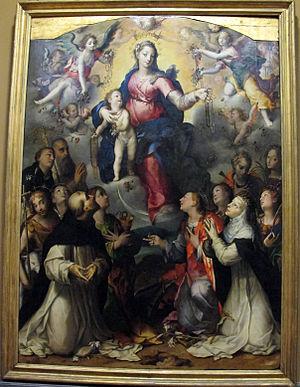
Teodoro d'Errico, de son nom de naissance Dirk Hendricksz, né en 1544 à Amsterdam et mort en 1618 à Amsterdam, est un peintre hollandais qui fit presque toute sa carrière dans le royaume de Naples.